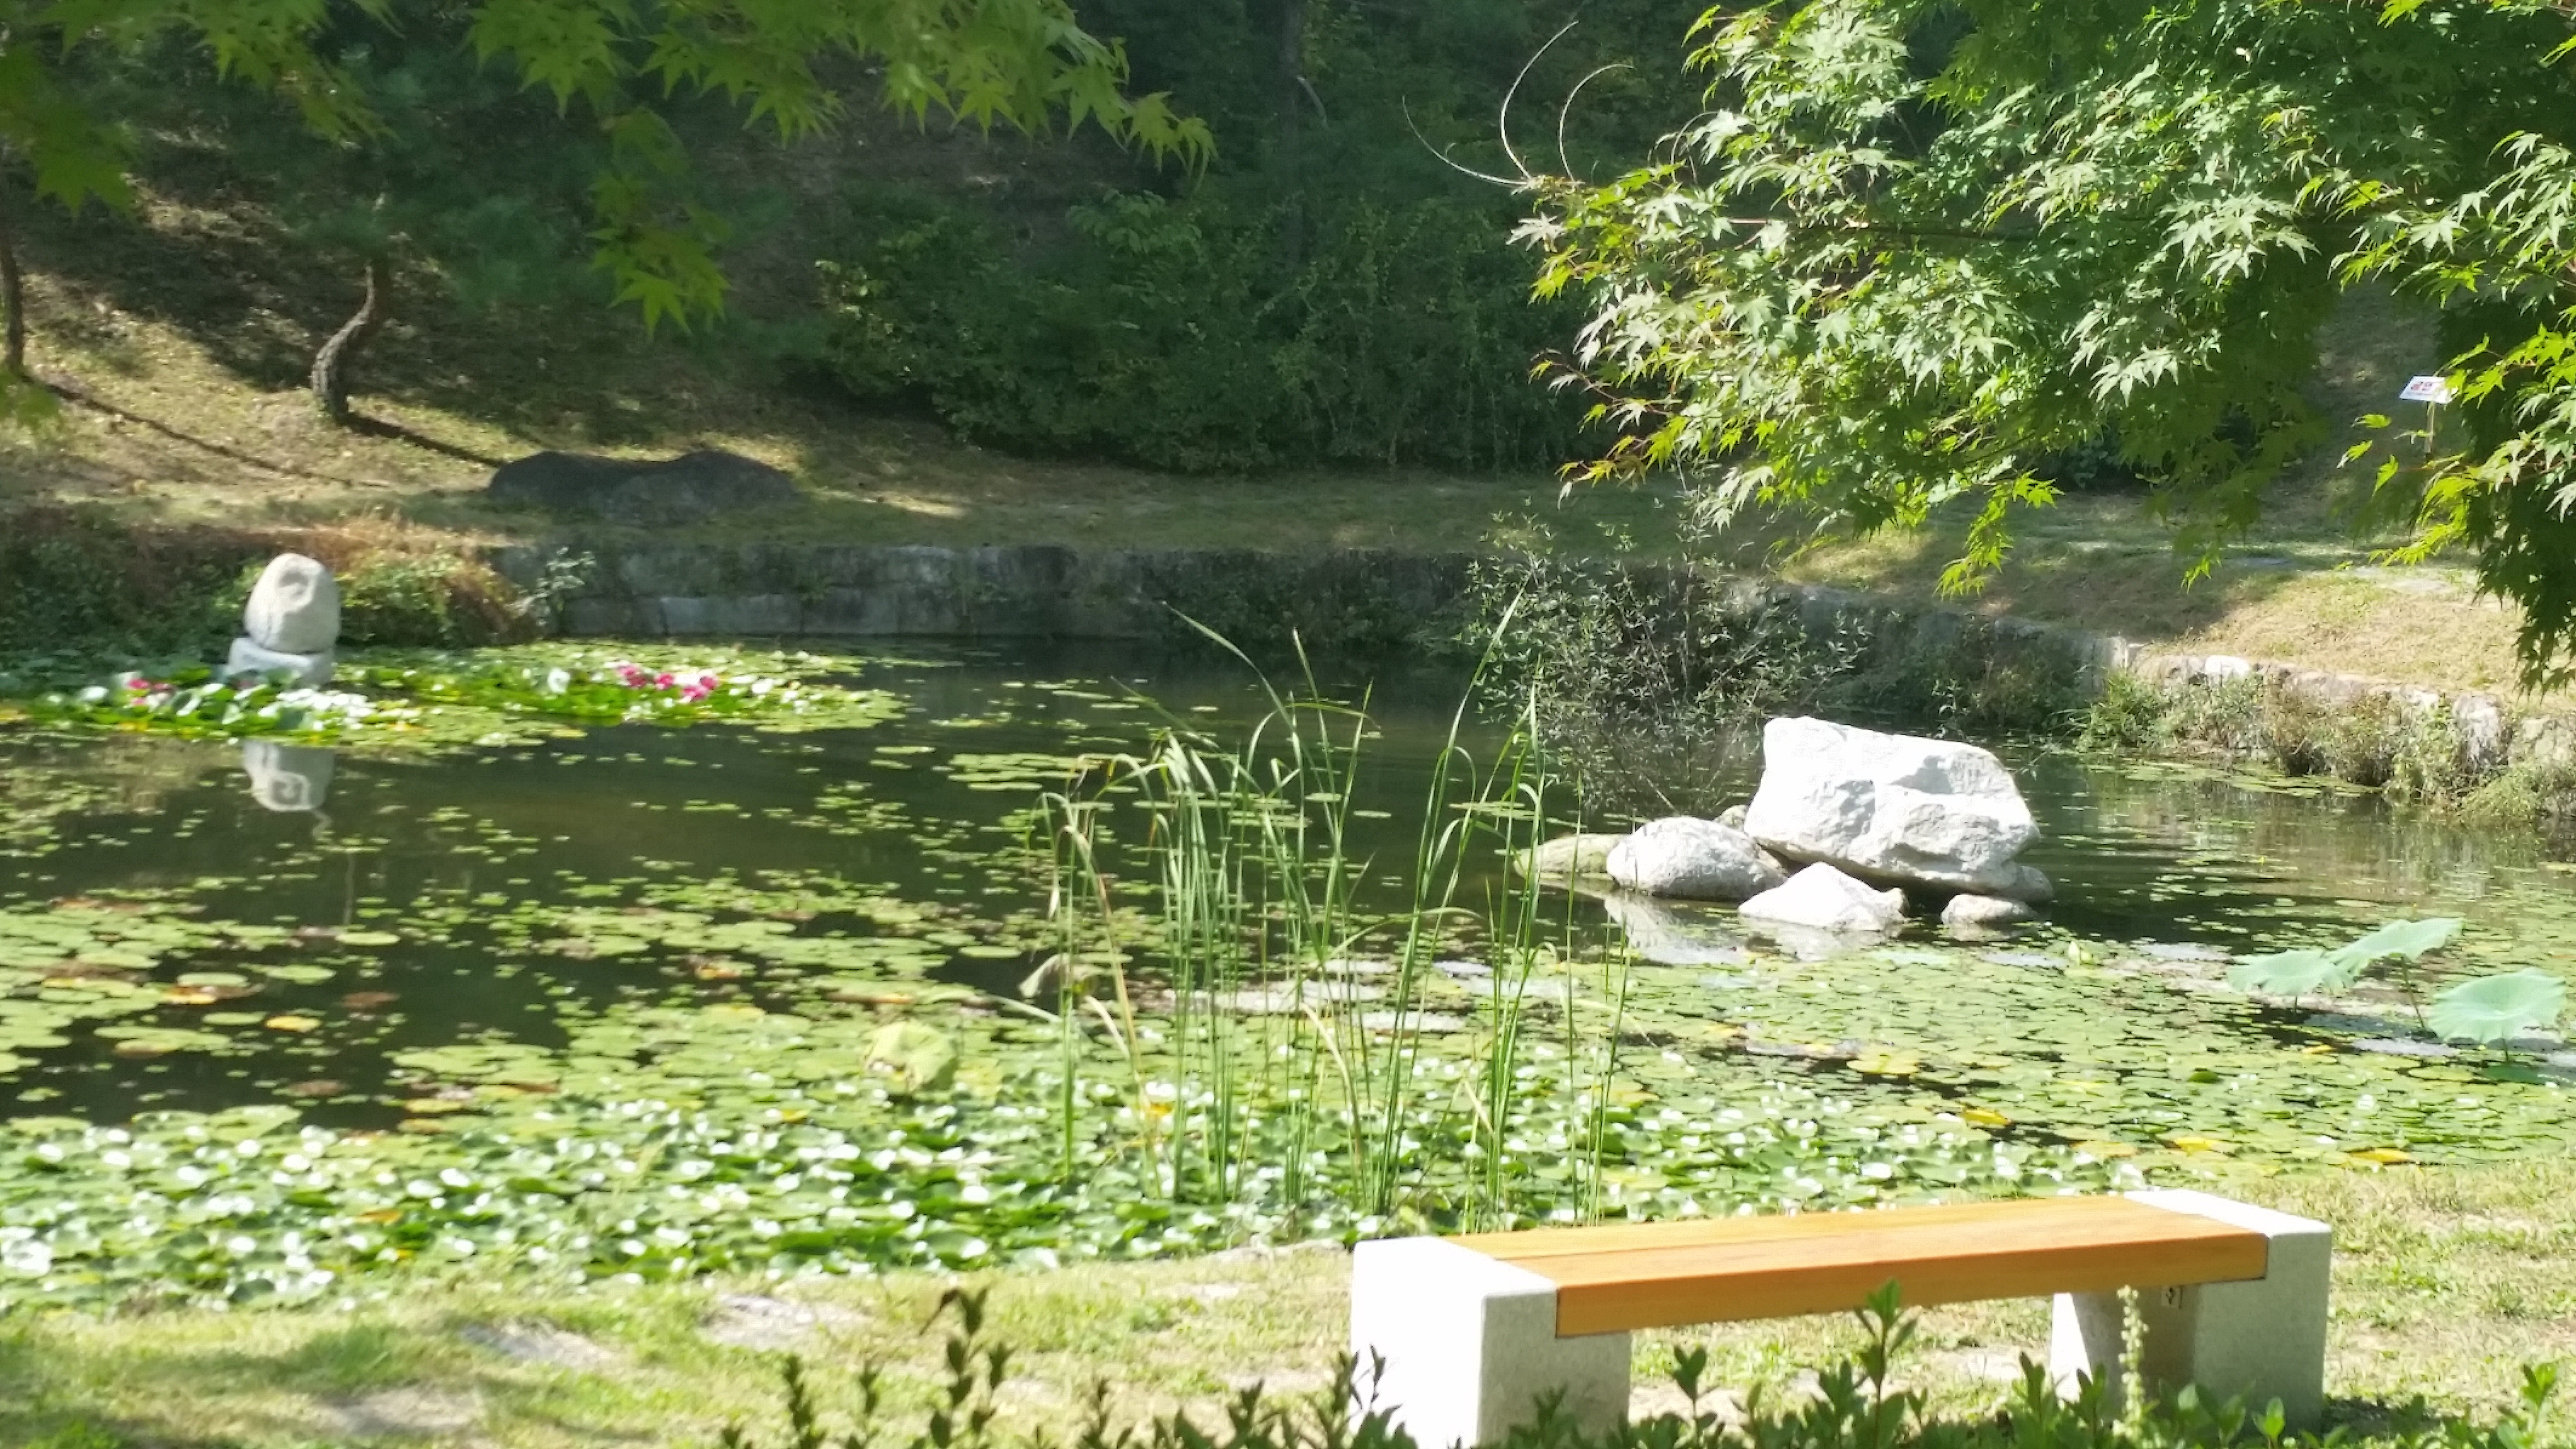
landscape, water, forest, grass, bench, stone, summer, pond, stream, green, park, sunny, korea, woodland, nature reserve, permanent residence, minority vow, a wooden bench